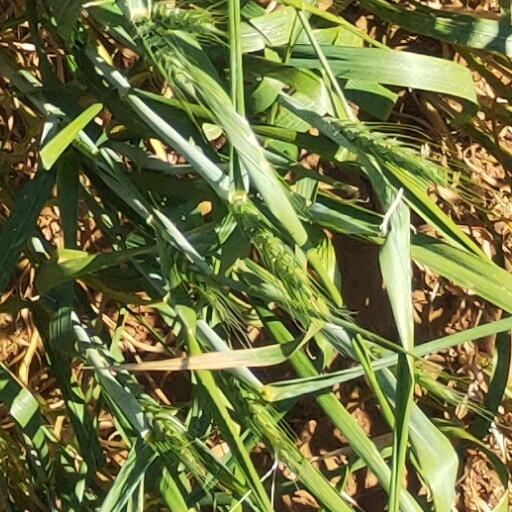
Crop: wheat